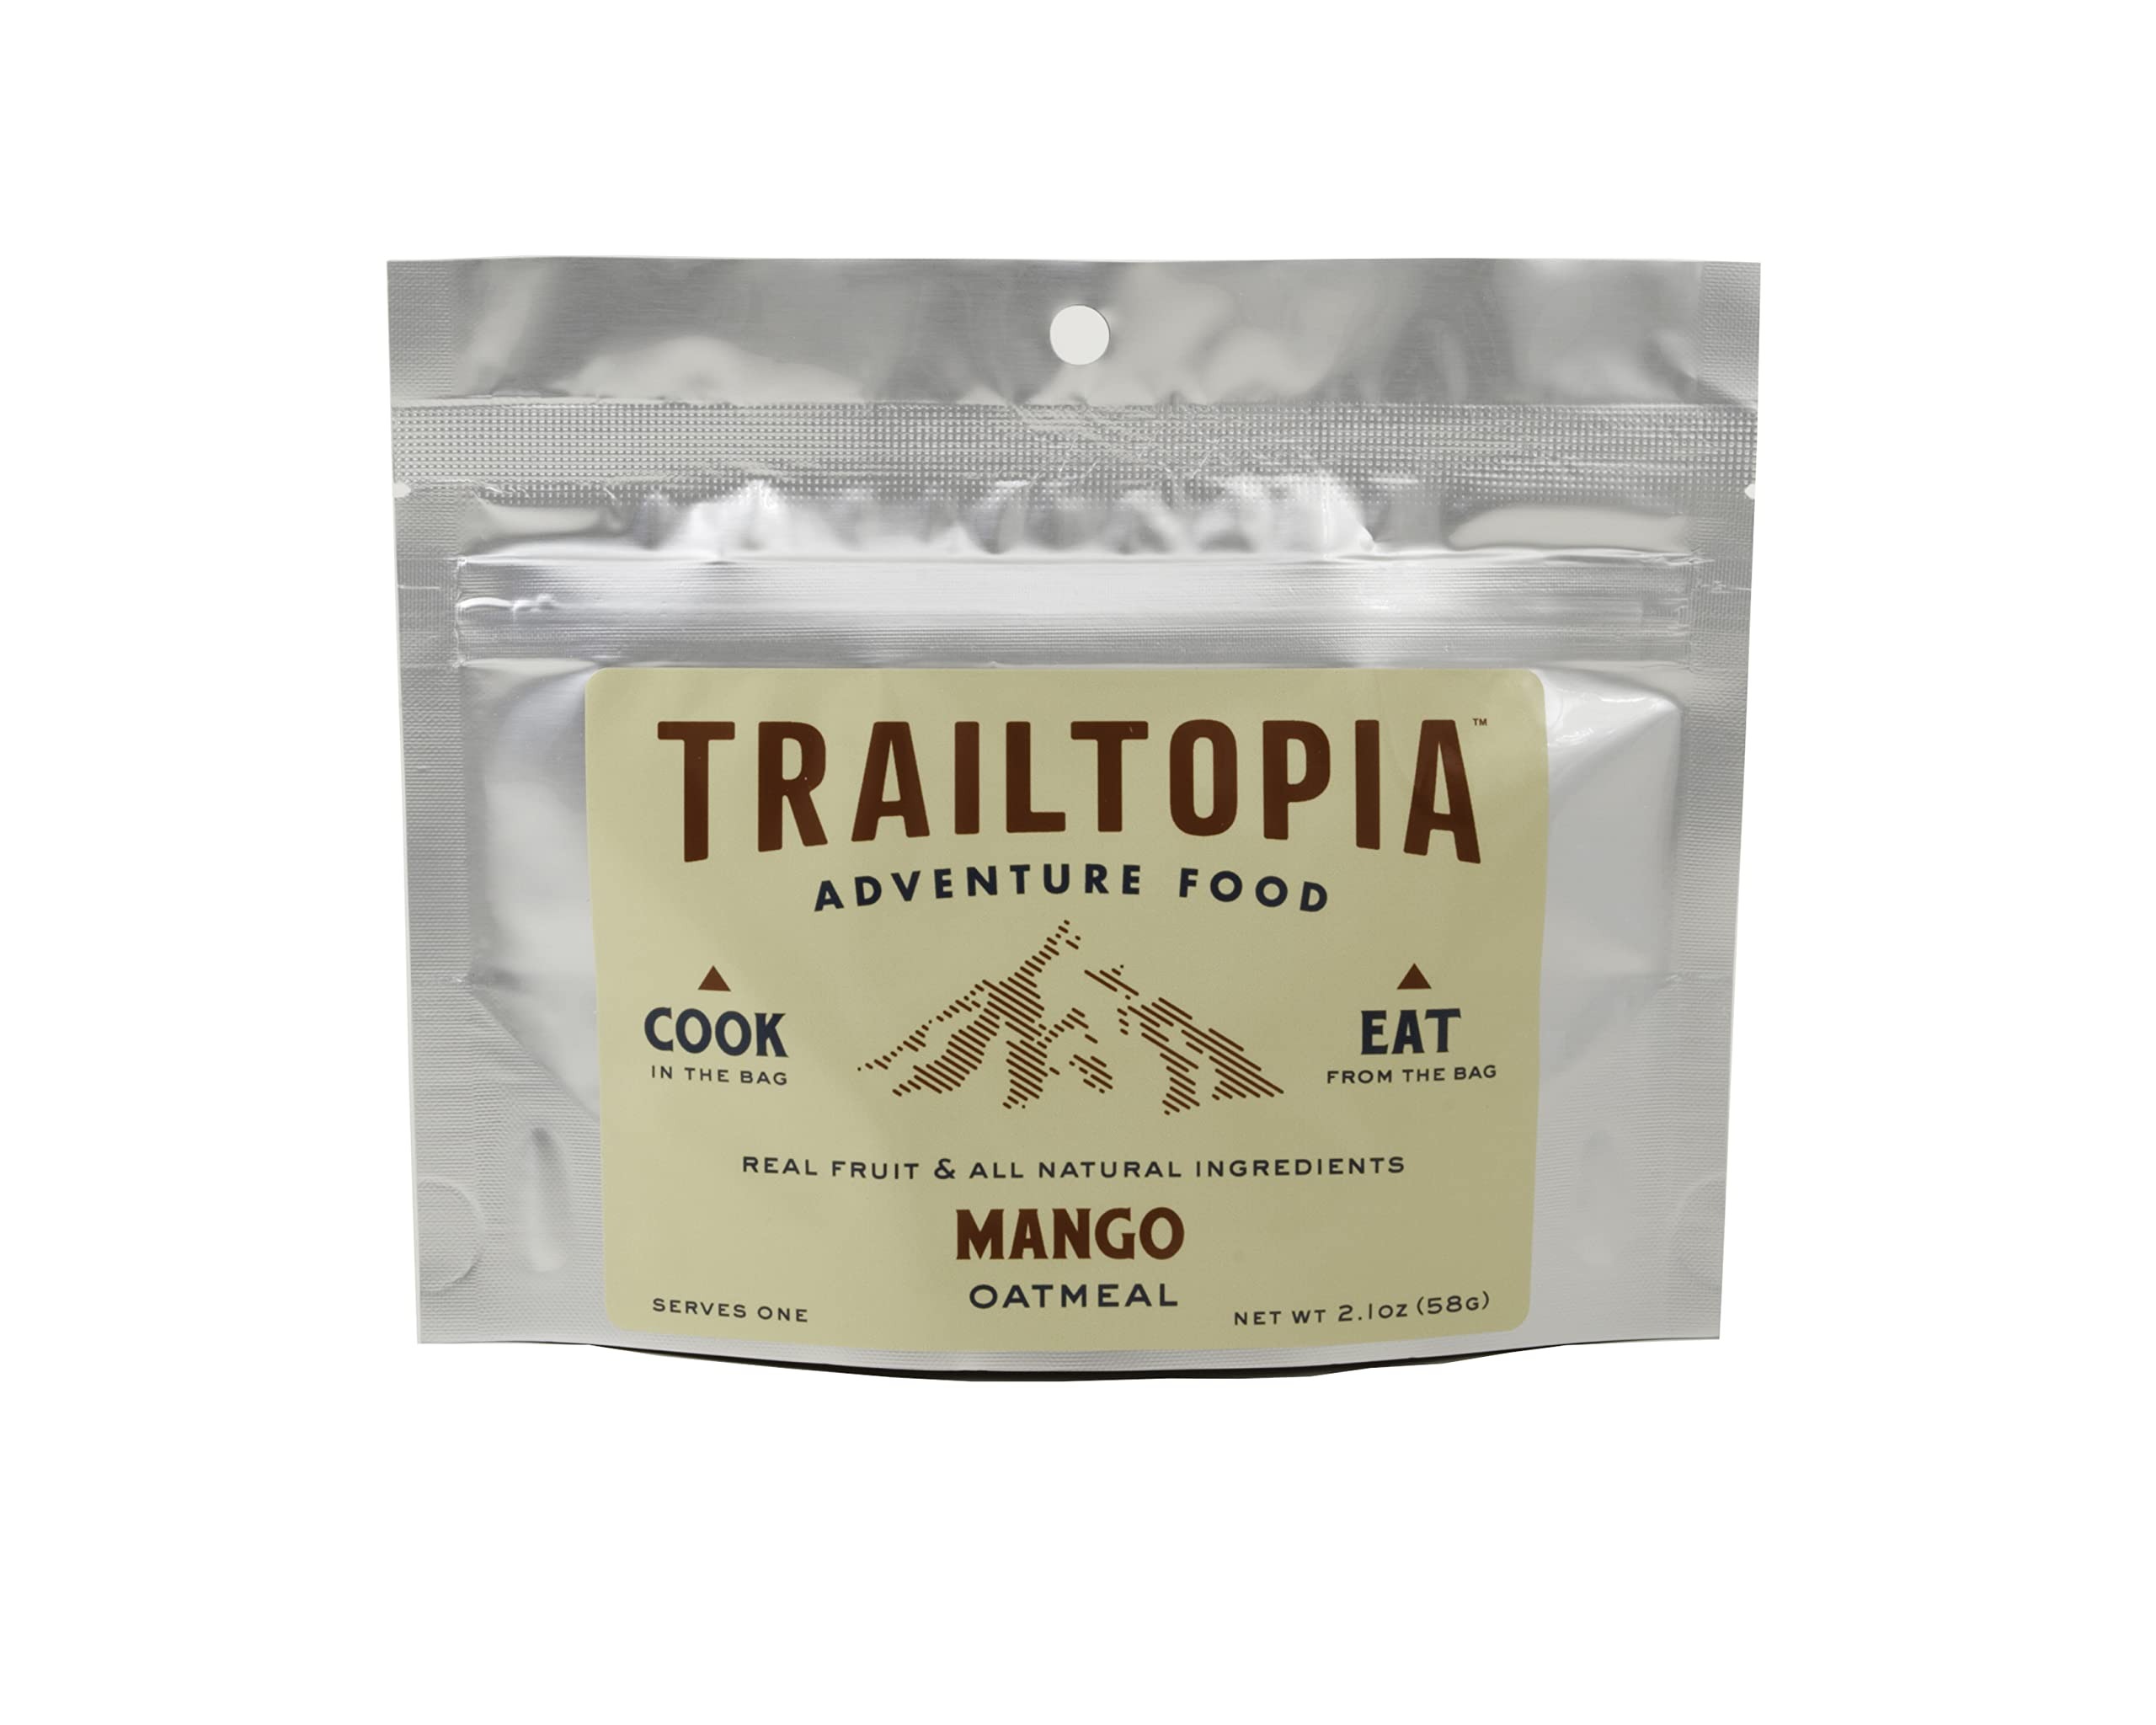
Item Name: Trailtopia Mango Oatmeal Nutrient-Packed Breakfast for Camping and Hiking | Vegan, Gluten-Free, Freeze-Dried Backpacking and Camping Food | Great Tasting | Quick Prep | Lightweight
Bullet Point 1: FUEL YOUR ADVENTURES: Our oatmeal is packed with fiber, protein, vitamins, and minerals for a hearty breakfast that provides energy and nutrients. Ideal for camping, hiking, and backpacking, and a perfect addition to your outdoor food supply.
Bullet Point 2: NON-PERISHABLE FOOD: Enjoy our oatmeal anytime, anywhere! Perfect for outdoor activities like camping, hiking or emergencies, with no refrigeration needed. Store it in your pantry, car, or backpack without spoilage worries!
Bullet Point 3: FREEZE DRIED FOR FRESHNESS: Our camping meals are Freeze Dried, providing a long shelf life and easy prep. Just add water for a delicious and nutritious meal in minutes. Just add Hot water - Cook-in-the-bag and Eat-from-the-bag. No dishes to wash which means more time to explore the great outdoors.
Bullet Point 4: HIGH-QUALITY INGREDIENTS: Fuel your adventures with wholesome food! Our oatmeal is gluten-free, vegan, and has no preservatives. Made with high-quality ingredients, it's a nutritious and delicious meal that aligns with your dietary preferences.
Bullet Point 5: LIGHTWEIGHT & COMPACT: Our oatmeal comes in a pack that is easy to pack & carry. Perfect for your outdoor adventures, it won't weigh you down & can easily slip into your backpack or camping gear. Enjoy a nutritious meal on the go with ease.
Product Description: Introducing Trailtopia's nutritious and delicious oatmeal, the perfect addition to your outdoor food supply. Packed with fiber, protein, and essential vitamins and minerals, including iron, calcium, and potassium, it's the ideal fuel for your camping, hiking, or backpacking adventures. Our oatmeal is dehydrated for long-lasting freshness, so you can enjoy a tasty and nutritious meal in minutes, with no cooking required. It's also non-perishable and shelf-stable, making it an excellent option for emergency supplies. We use only high-quality ingredients that are gluten-free, vegan, and free of preservatives, ensuring that you get a nutritious and delicious meal that fits your dietary preferences. The lightweight and compact packaging is easy to pack and carry, so you can take your breakfast to the great outdoors with ease. Don't let meal prep weigh you down - enjoy a hearty and nutritious breakfast with our oatmeal.
Value: 1.0
Unit: Count

Price: 14.97